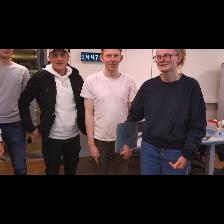
Label: Human